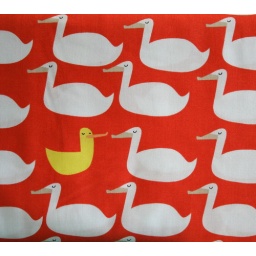
red letter day by lizzy house